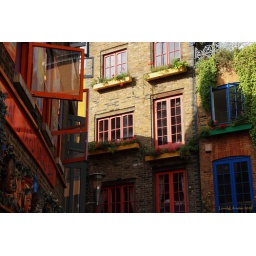
Colourful windows and house fronts in Neal's Yard, London